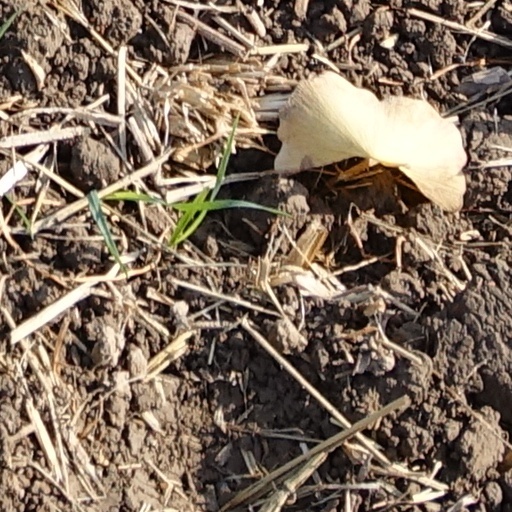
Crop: wheat